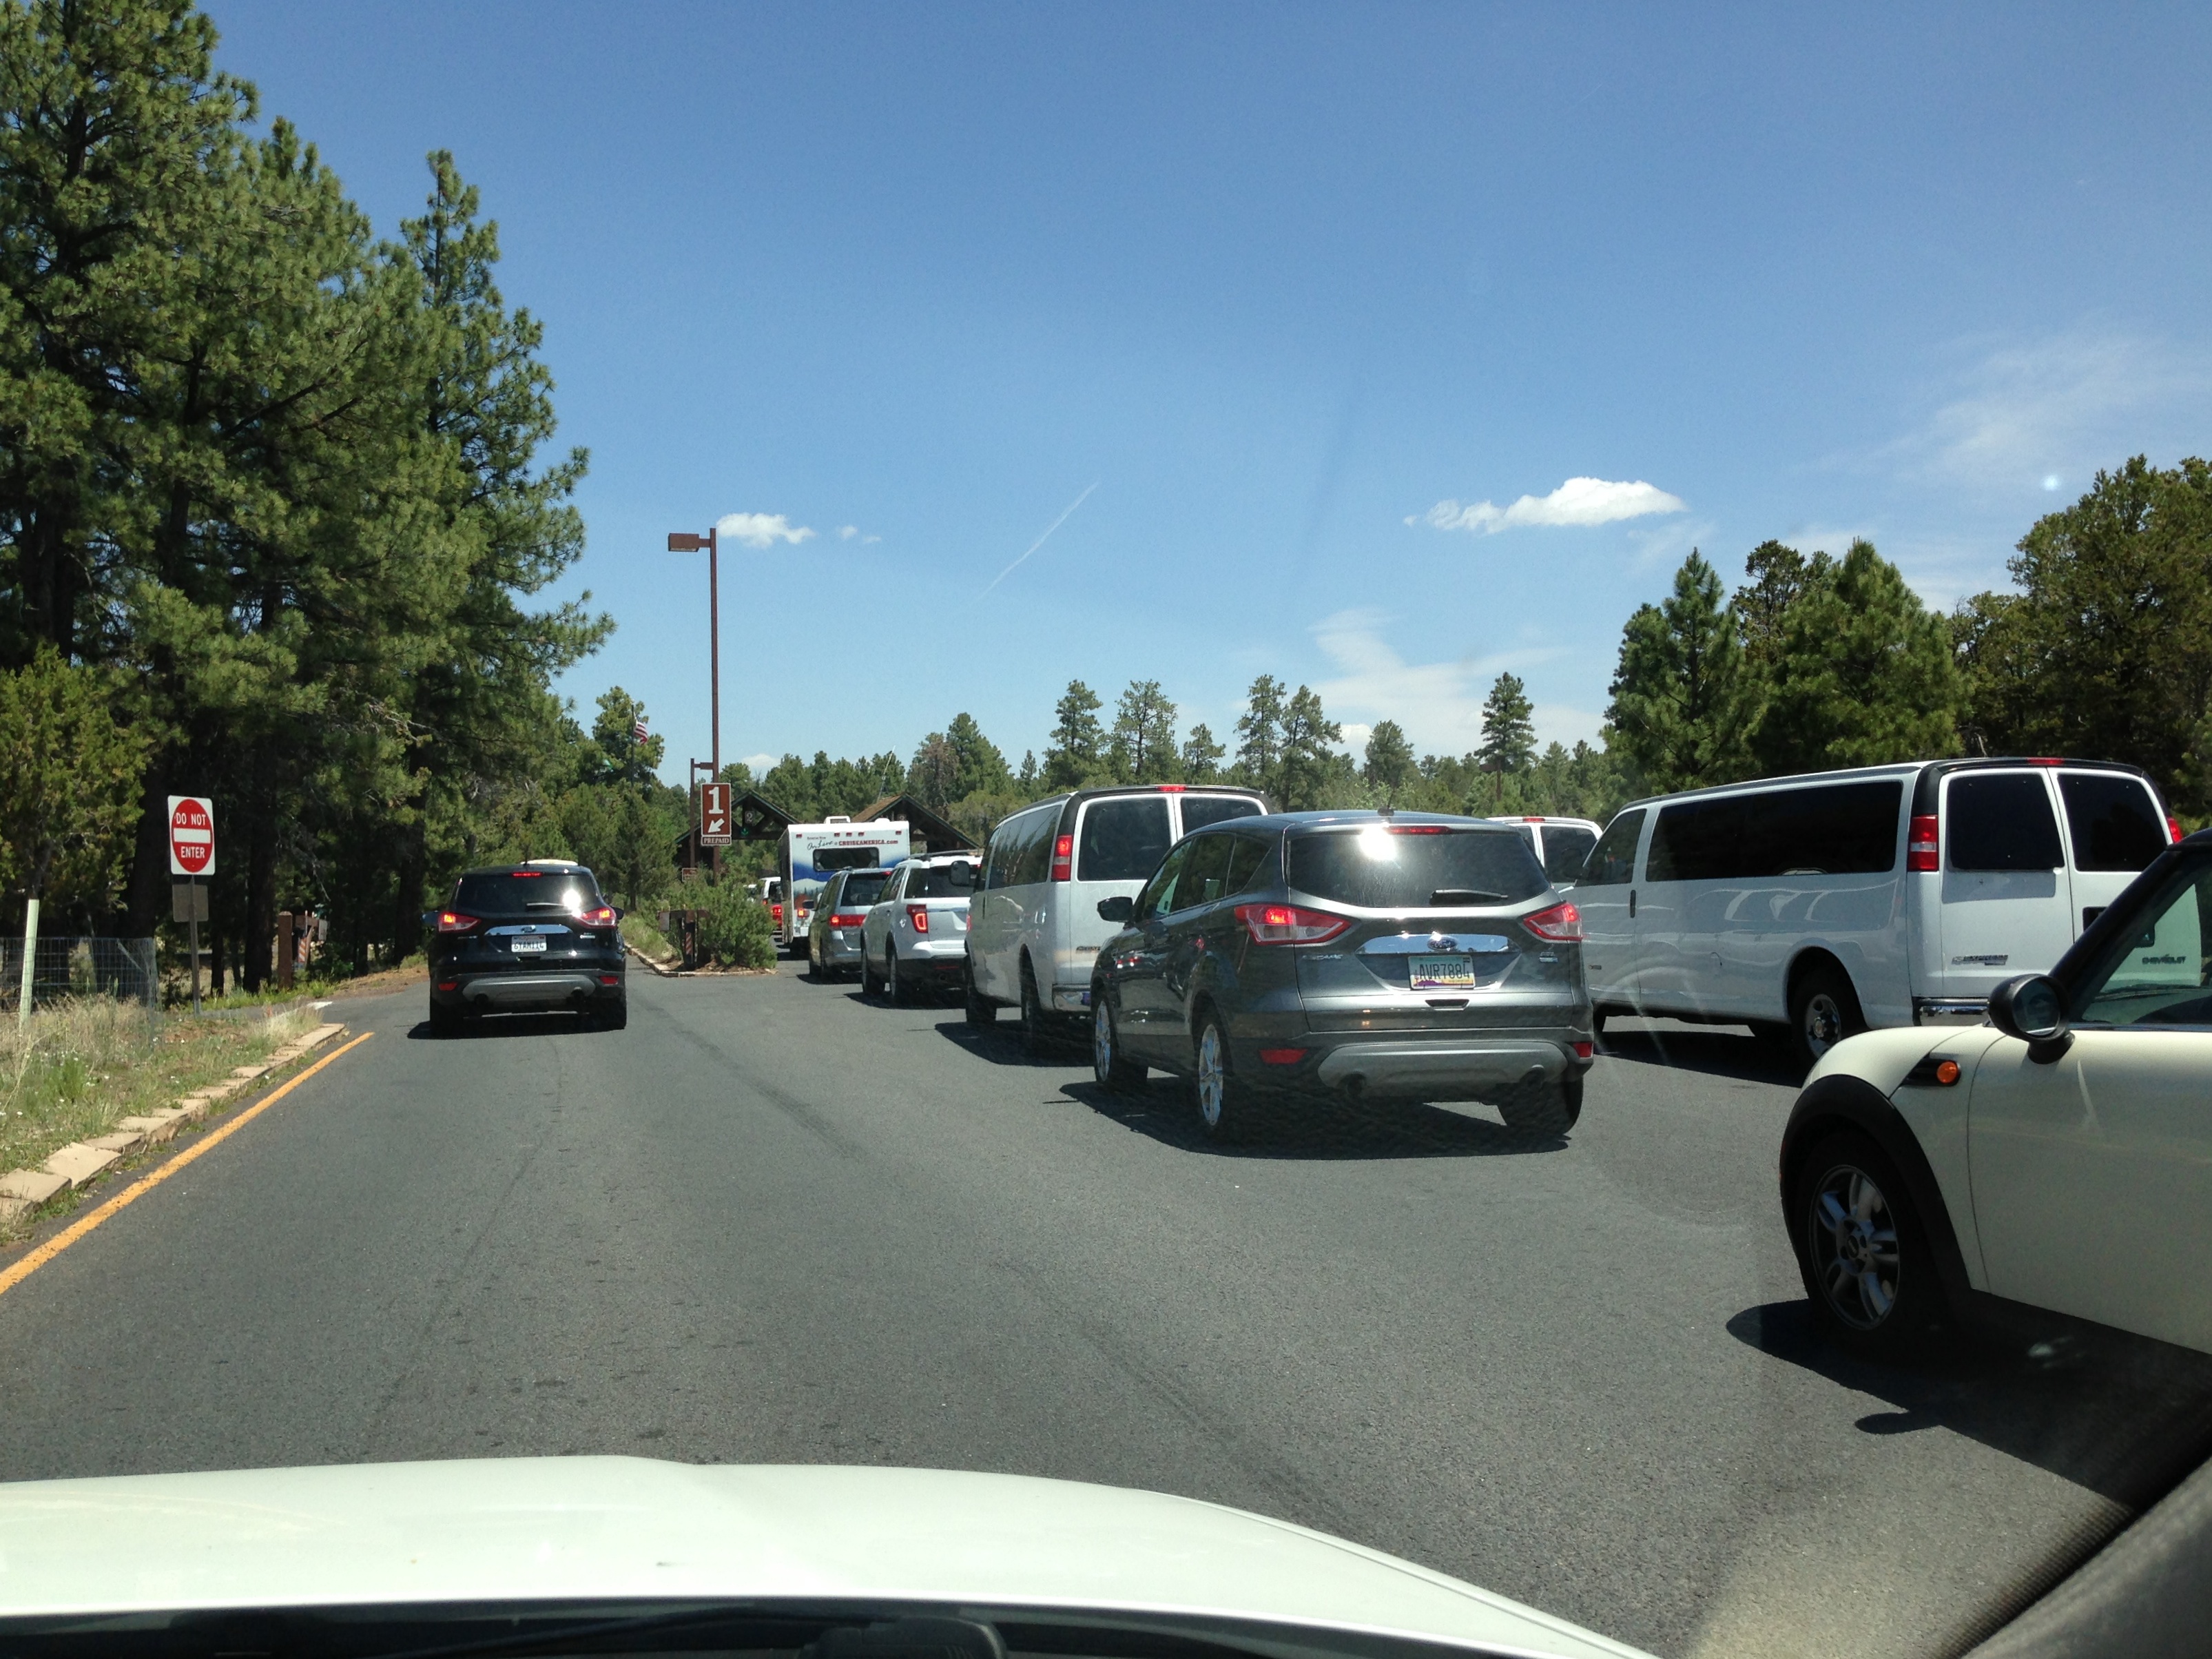
road, traffic, car, highway, driving, vehicle, lane, infrastructure, grandcanyon, controlled access highway